Aristotle University of Thessaloniki

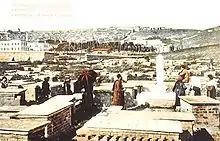
The university was built over the Jewish cemetery of Salonica

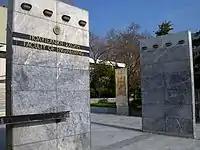
The gate of the university's Faculty of Engineering

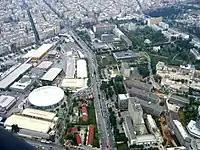
Aerial view of central Thessaloniki. On the right the Aristotle University's campus

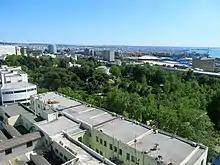
The campus from the Biology building roof

The Aristotle University of Thessaloniki was founded in 1925 during the premiership of Alexandros Papanastassiou and was legislated under Law 3341/14-6-25. It was the second Greek university to be founded after the University of Athens, which was established in 1837. The university was built on top of the remains of what had once been the Jewish cemetery in Thessaloniki, until the cemetery's destruction during the Nazi occupation. Gravestones from the Jewish cemetery were used as building materials in the construction of the university.